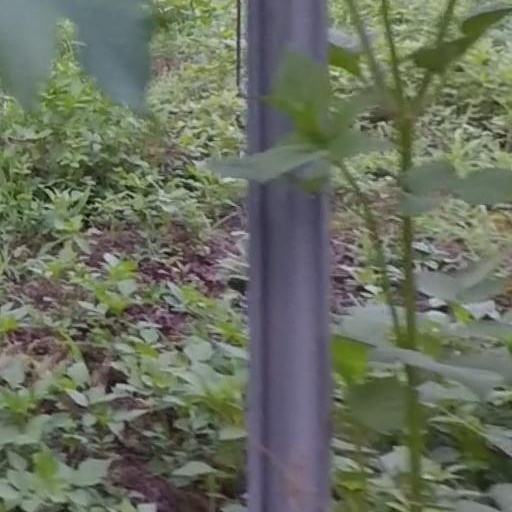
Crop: grape